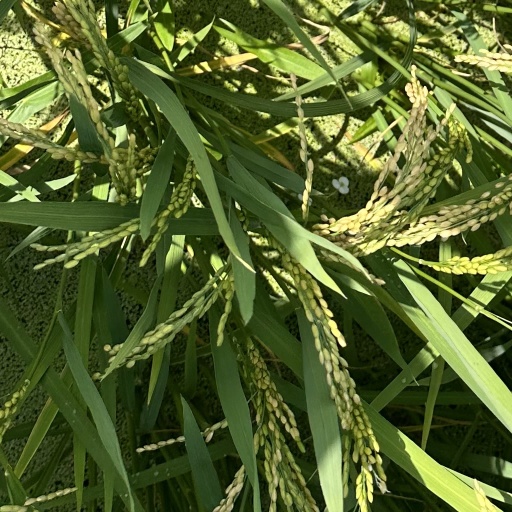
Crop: rice